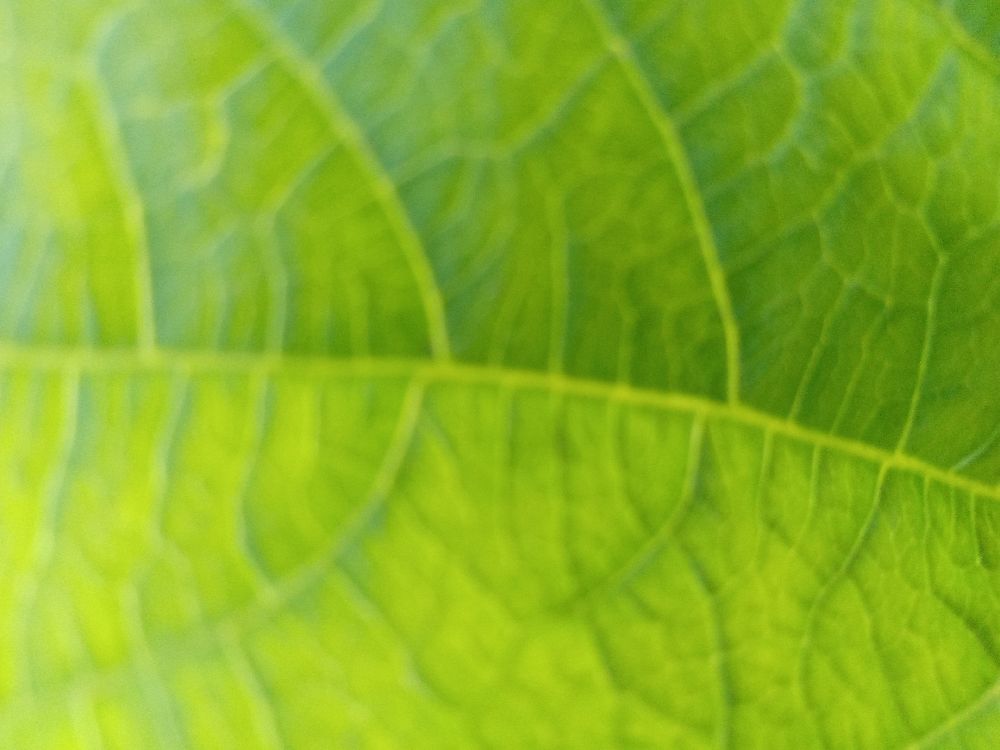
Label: healthy